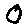
Label: 0